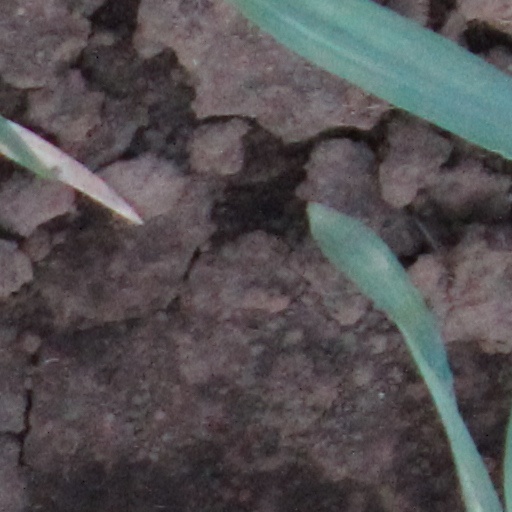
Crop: wheat